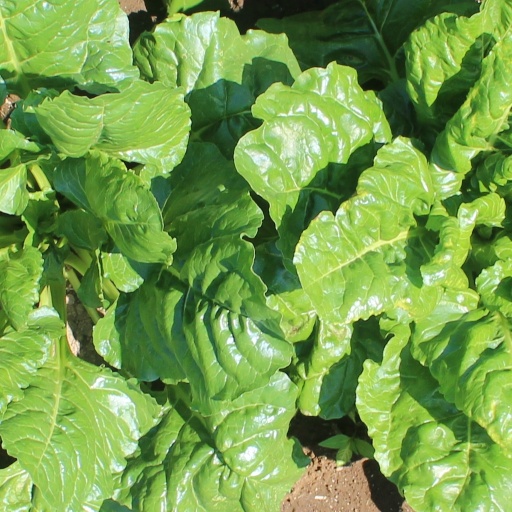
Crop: sugar beet